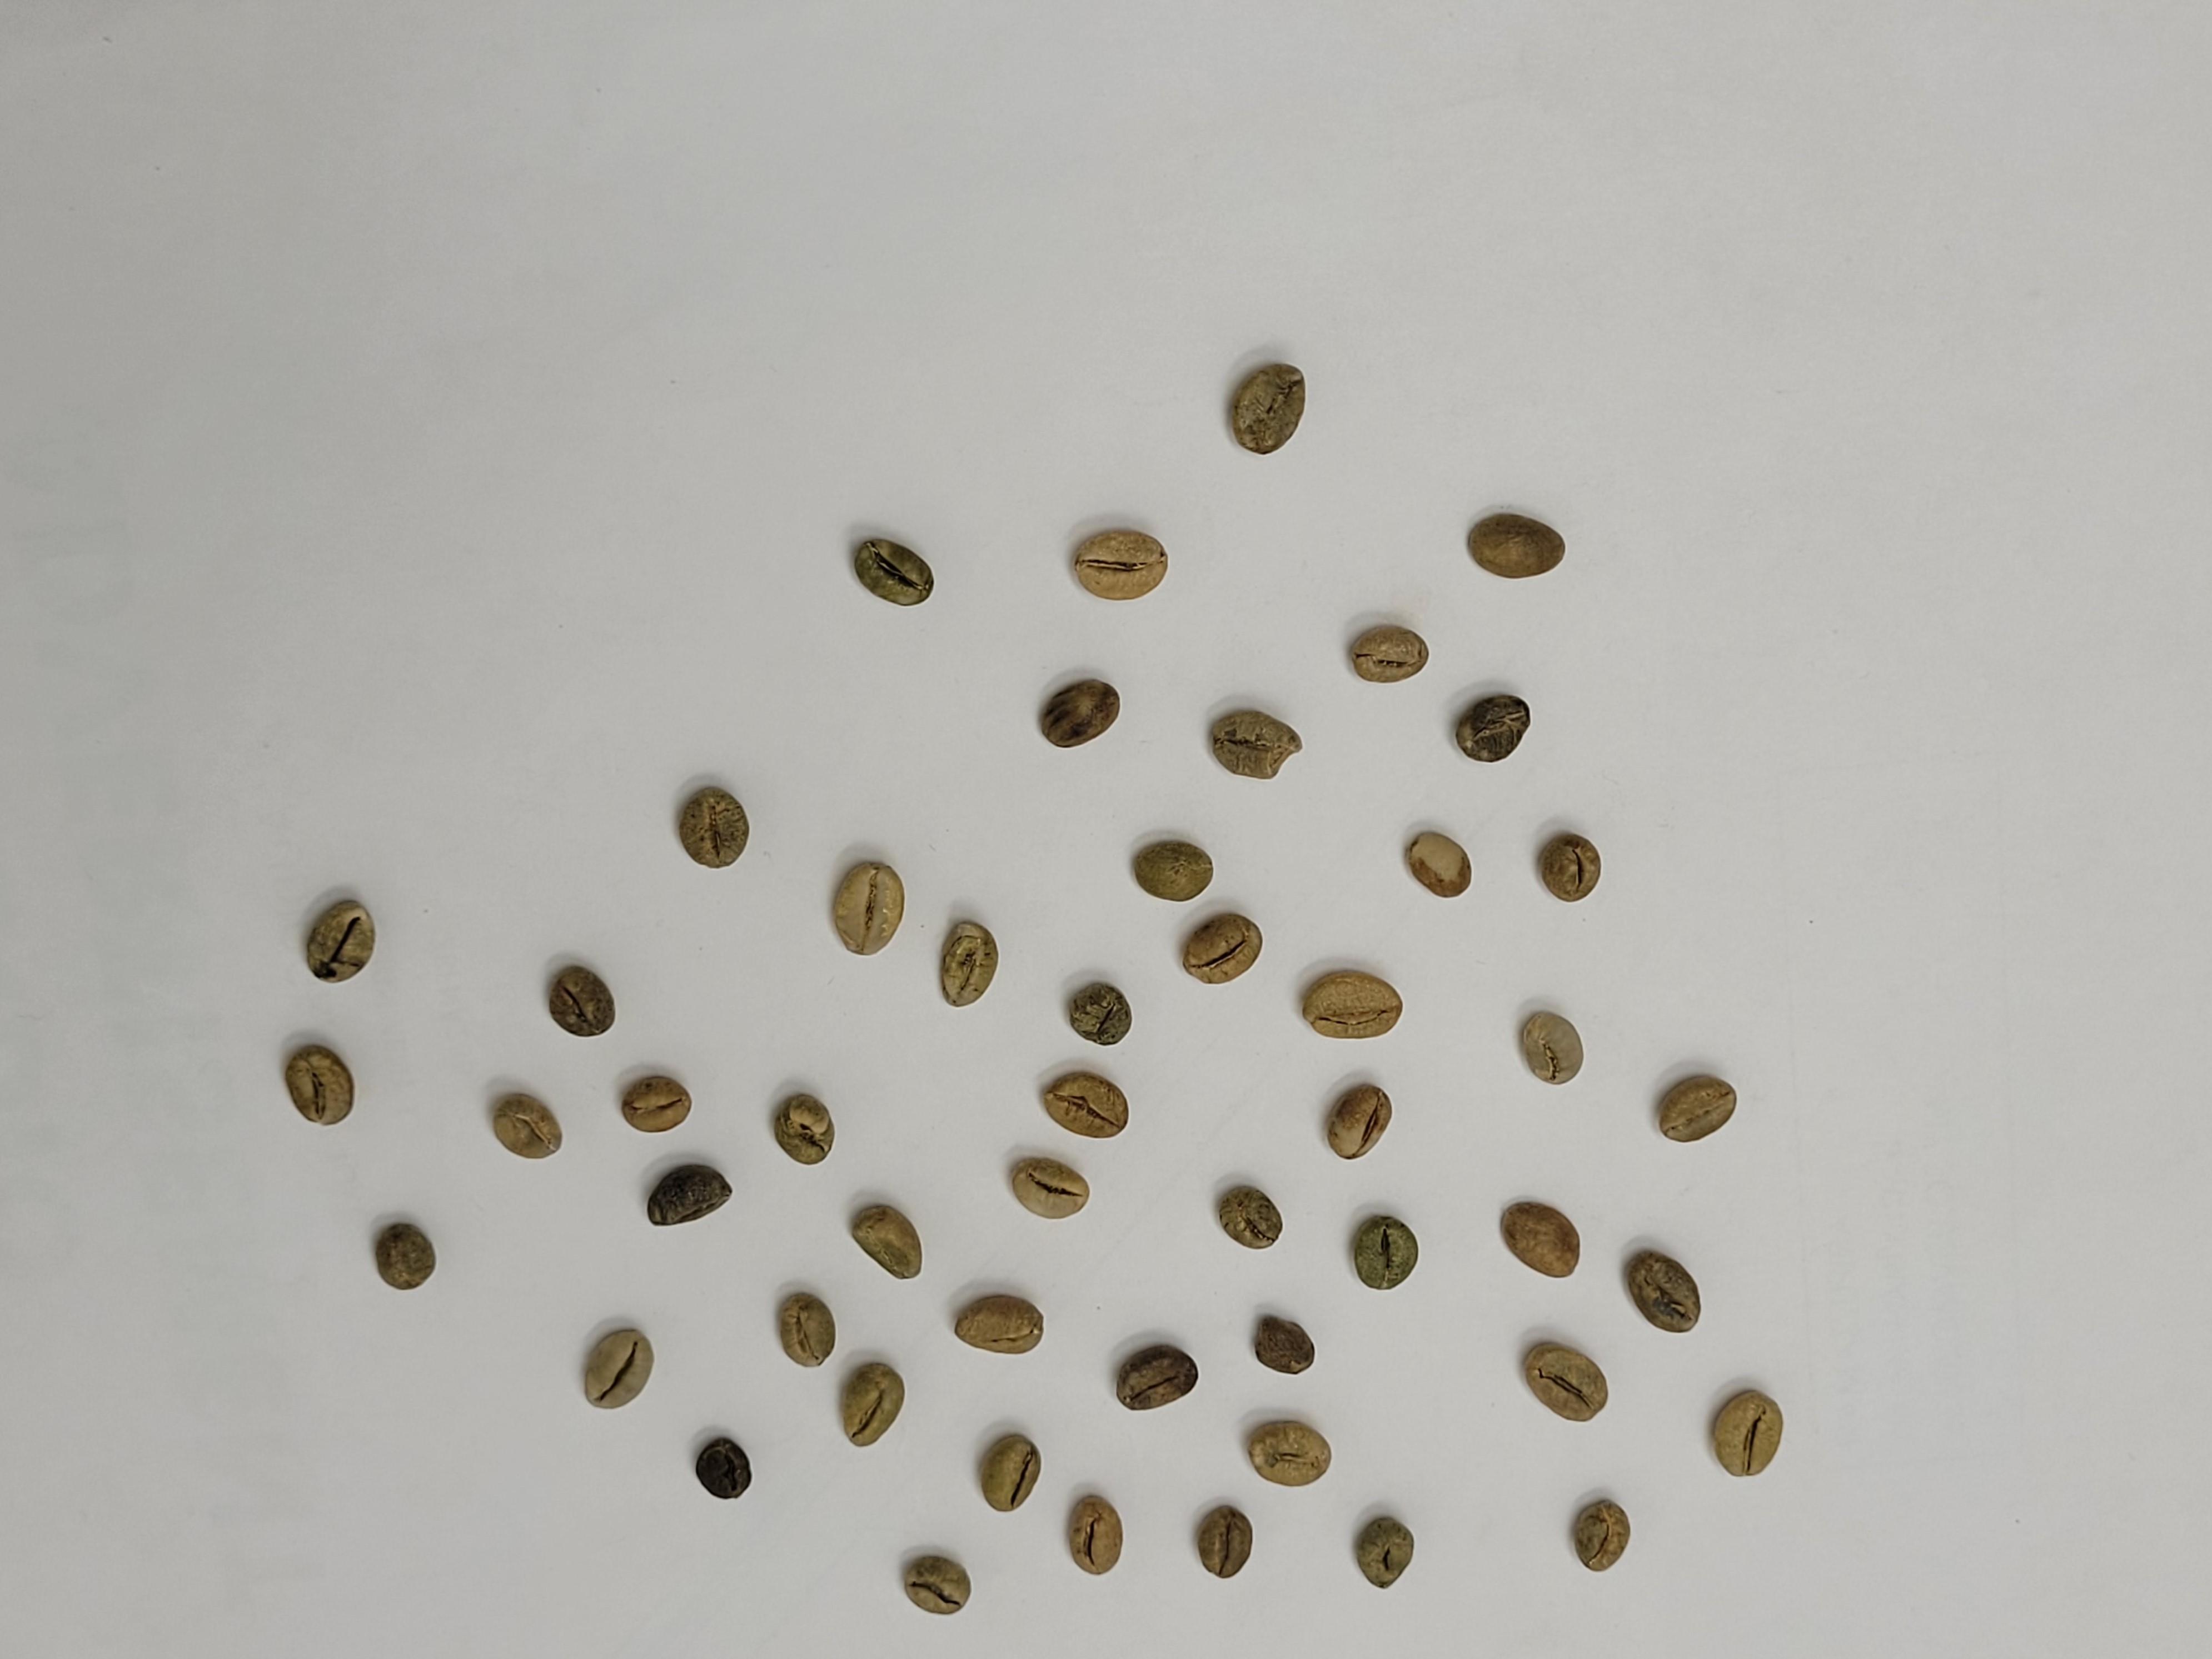
Coffee bean quality grade: PB-II